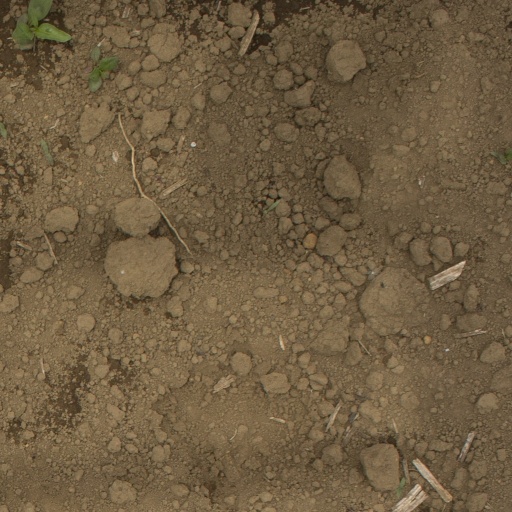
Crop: Jerusalem artichoke